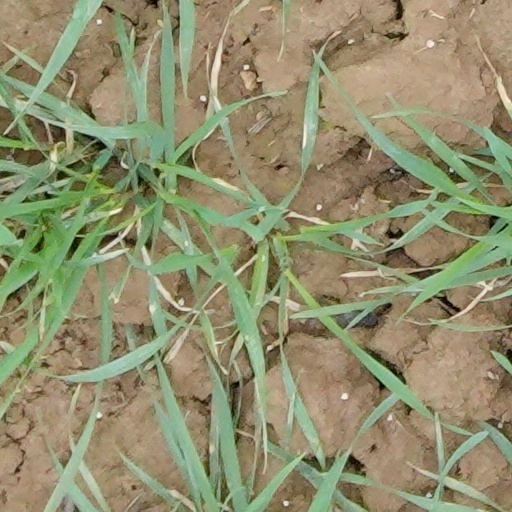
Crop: wheat